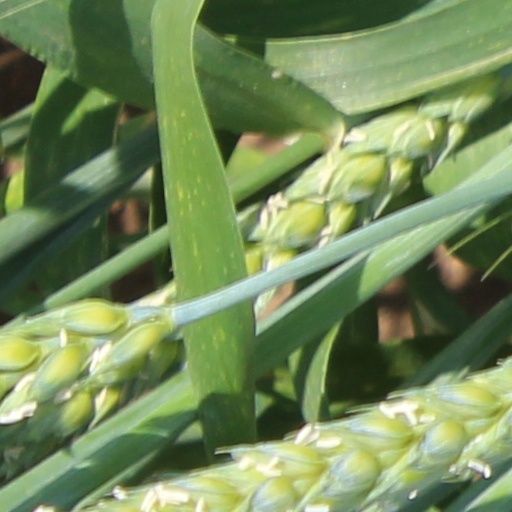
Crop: wheat